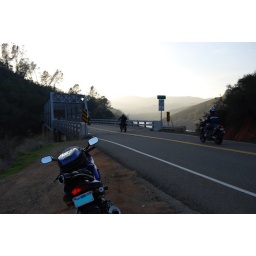
Salmon Falls road bridge over Folsom Lake